Olmiccia

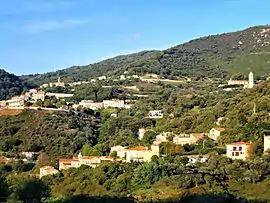
Olmiccia and Santa Lucie de Tallano

Olmiccia is a commune in the Corse-du-Sud department of France on the island of Corsica.